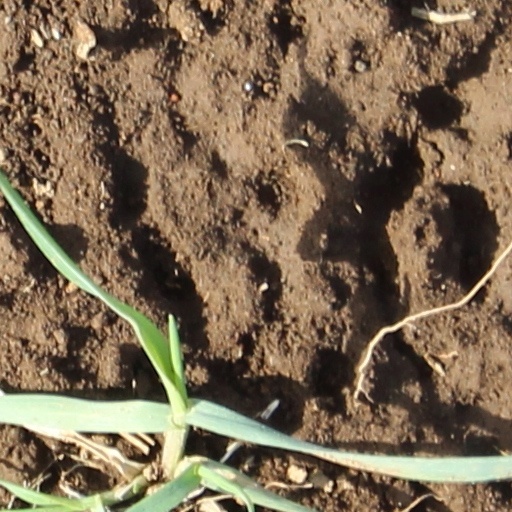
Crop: wheat